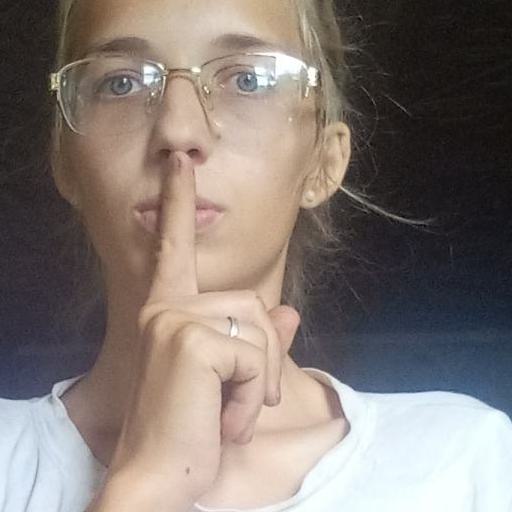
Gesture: mute